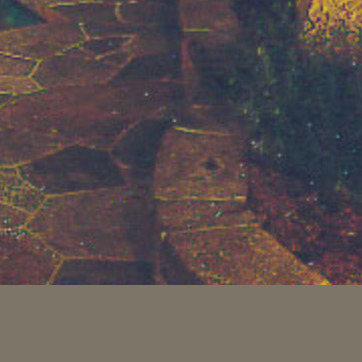
Material: stone